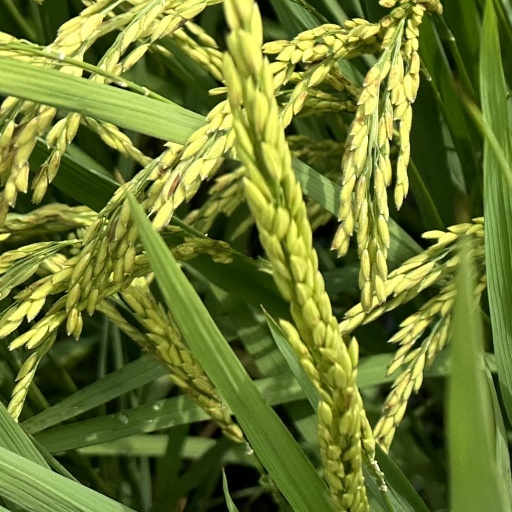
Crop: rice